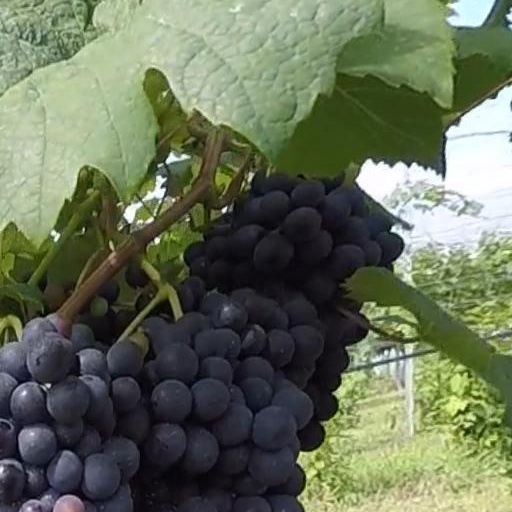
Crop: grape